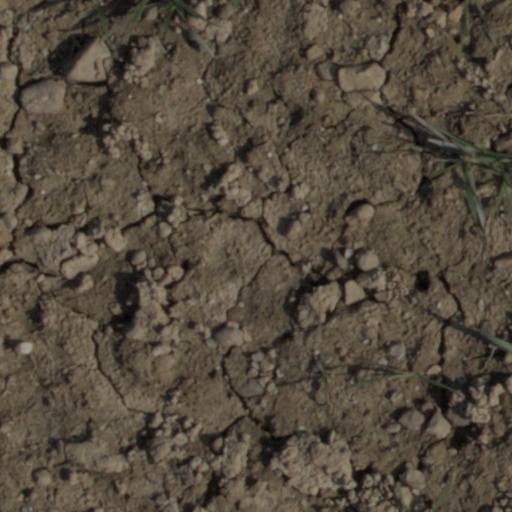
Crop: wheat